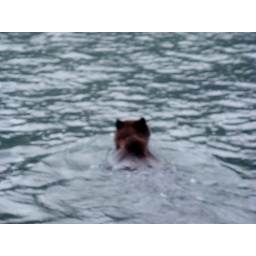
Brown bear swimming in the Southeast Alaska Ocean - Summer 2009-5